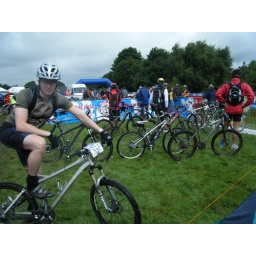
Hit the North 12 hour endurance mountain bike race. Held in Manchester, Sat July 19th 2008